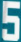
Number: 5